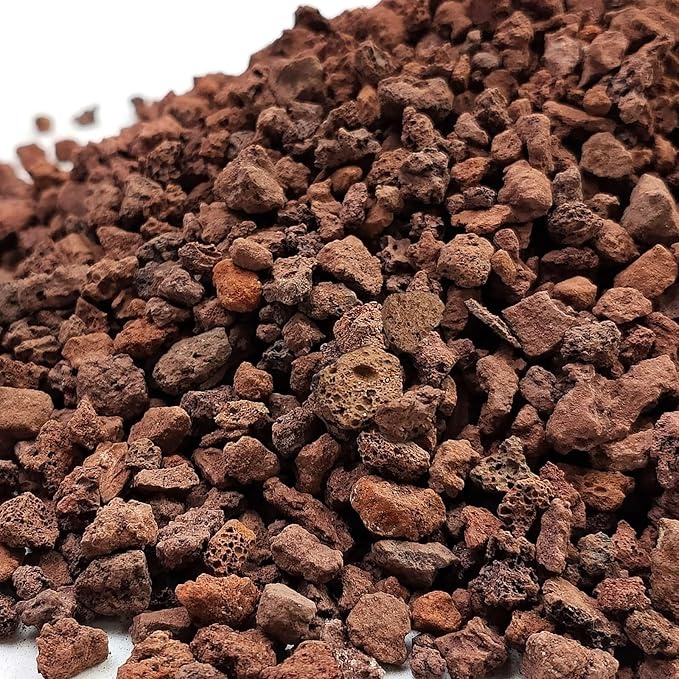
2 lbs Red Lava Rocks for Plants,1/4 Inch Crush Volcanic Rock Gravel Potting Mix for Succulent Cactus Bonsai Aquarium Fire Pits and Garden Landscaping
About This 【Note】Due to processing and transportation, there will be some residue and dust in the package. Directly into the aquarium will cause turbidity in the water, after receiving the goods, please wash with water, clean and filter the mineral residues in the stone holes. After 6 hours of precipitation, the turbid aquarium water will be much cleaner! 【Natural Volcanic Rock】Volcanic lava stone, also known as pumice, is a naturally occurring lava stone with dense air pockets. The porosity allows for excellent drainage while maintaining moisture within soil to allow your succulent potted to cultivate and flourish 【Succulent Rocks】Adding lava rocks mulch to maintain plants like orchids, succulents, cacti, and bonsai trees ensures proper drainage while maintaining moisture. It is not only aesthetically pleasing but also prevents weeds from growing 【Lava Rock Aquarium】Volcanic stone generally has the effect of softening the alkaline pH, which is generally acidic. It adsorbs harmful bacteria and heavy metal ions that affect living organisms. It can be appropriate to adjust too acidic or too alkaline water automatically adjusted to close to neutral 【Wide Usage】FANTIAN horticultural gravel make it useful for filling aquariums, ashtrays, fire pit, garden soil amendment, in addition to top dressing for plants
Brand: FANTIAN-GardeningMakesLifeBetter
Category: Home & Garden > Lawn & Garden > Gardening > Mulch > Inorganic Mulch